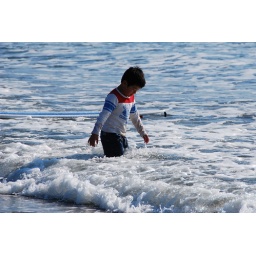
a boy in the water